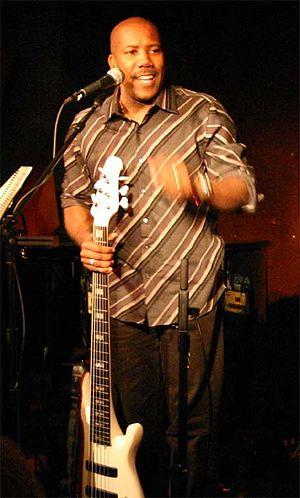
Nathan Harrell East, né le 8 décembre 1955 à Philadelphie en Pennsylvanie, est un bassiste de jazz, R&B et rock.
Michael Joseph Porcaro dit Mike Porcaro, né le 29 mai 1955 à Hartford et mort le 15 mars 2015 à Los Angeles, est un bassiste de rock américain, ancien membre du groupe Toto.
Le Crossroads Guitar Festival est un festival de musique créé en 1999 par Eric Clapton, à forte influence rock. Ce dernier choisit les musiciens qui se produisent sur scène ; Clapton déclare qu'ils font partie des meilleurs et qu'ils ont gagné son respect.